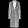
Label: Coat